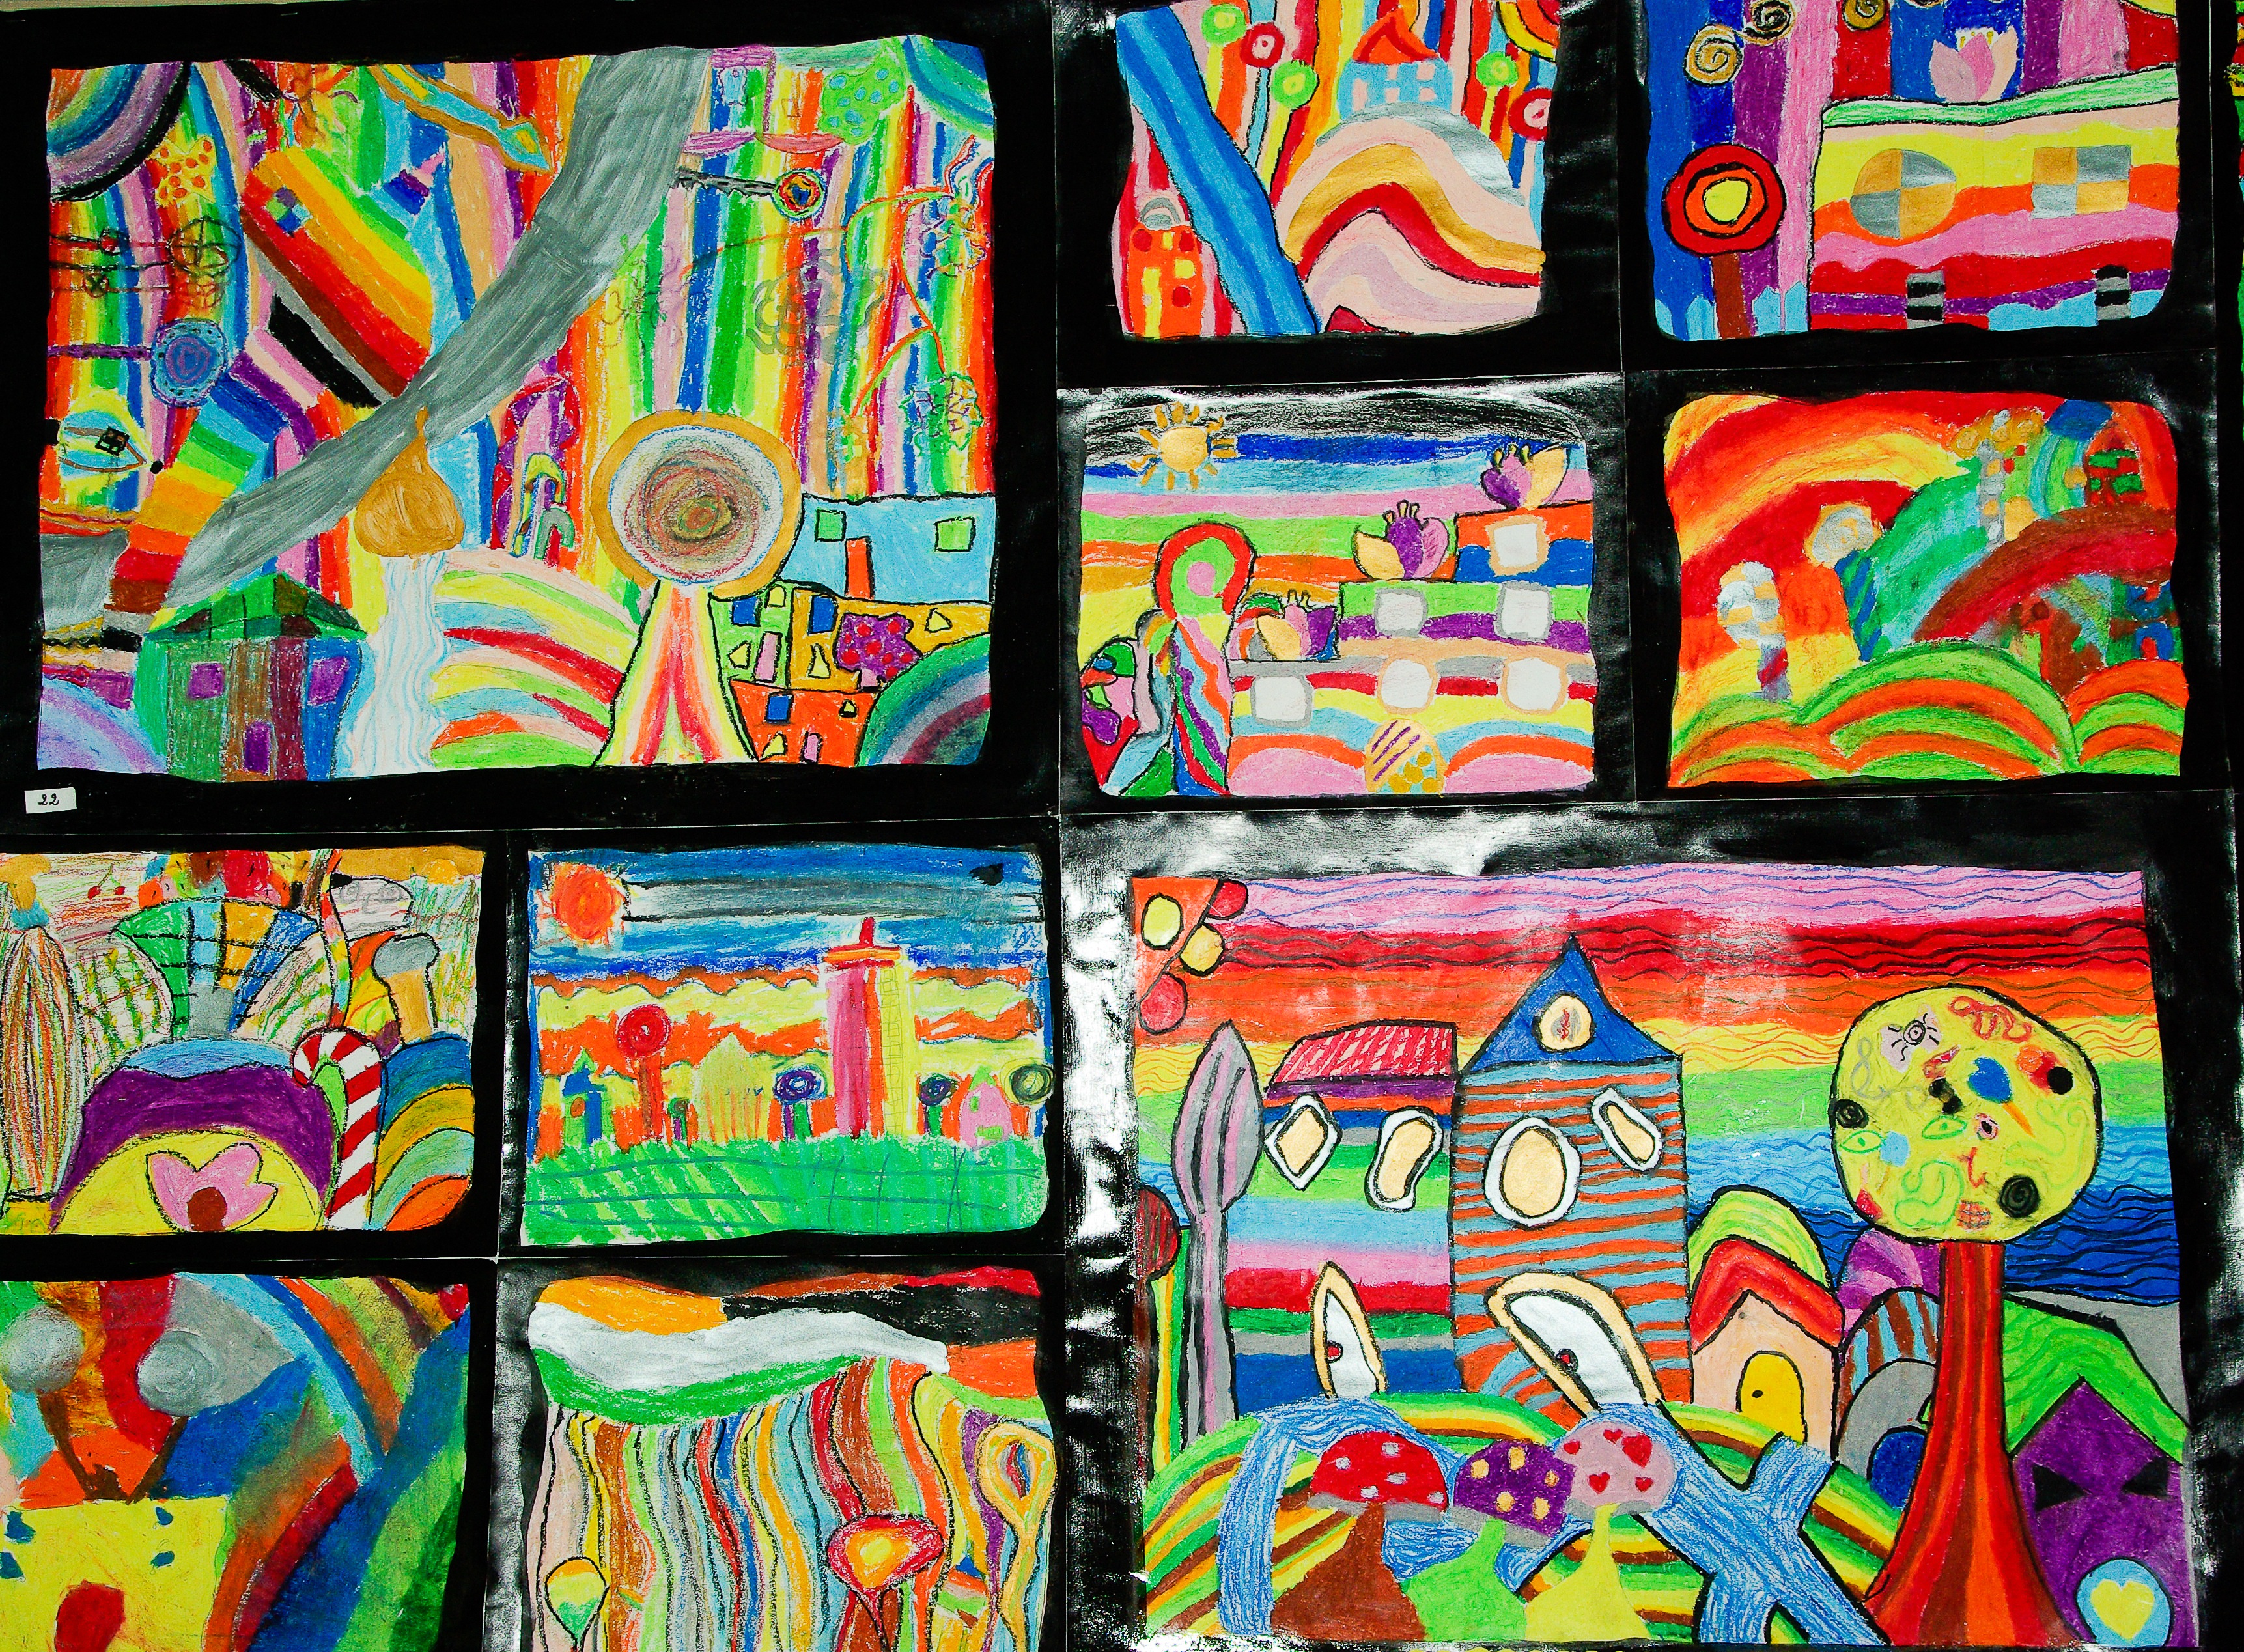
glass, painting, art, drawing, draw, graphics, modern art, acrylic paint, children's drawings, drawings of trees, psychedelic art, child art